Will Ferrell

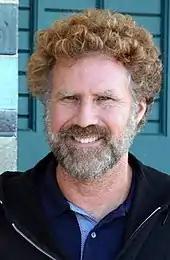
Ferrell in 2014

Ferrell appeared in the 2011 music video for "Make Some Noise" by the Beastie Boys, in the front of a limo playing a cowbell. He stars in "Casa de Mi Padre", a telenovela spoof comedy set in a ranch with Mexican stars Diego Luna and Gael García Bernal. The movie is told in melodramatic telenovela form and features English-language subtitles. He starred alongside Zach Galifianakis in the 2012 political comedy "The Campaign", which garnered mediocre reviews and grossed $104 million against a budget of $95 million. Also in 2012, he appeared in the comedy "Tim and Eric's Billion Dollar Movie" and starred as Armando Álvarez in the Spanish-language comedy "Casa de Mi Padre" which was directed by frequent collaborator Matt Piedmont.